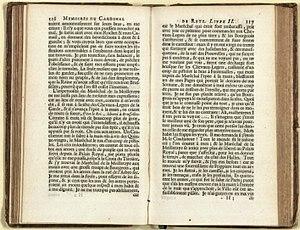
Livre de cardinal du retz, mémoires, amsterdam, ed. 1731